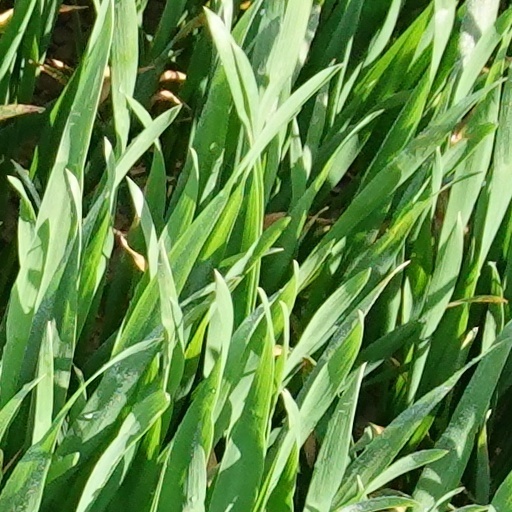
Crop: wheat